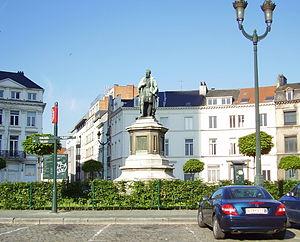
La place des Barricades, appelée place d’Orange à l’époque du Royaume uni des Pays-Bas, est une place de Bruxelles de style néoclassique au centre de laquelle se dresse la statue d'André Vésale.